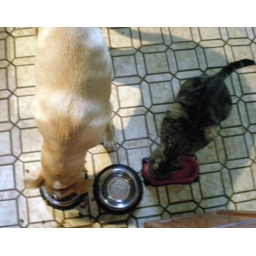
Smash is a Piggy, and yes he gets cat food under his dried dog food